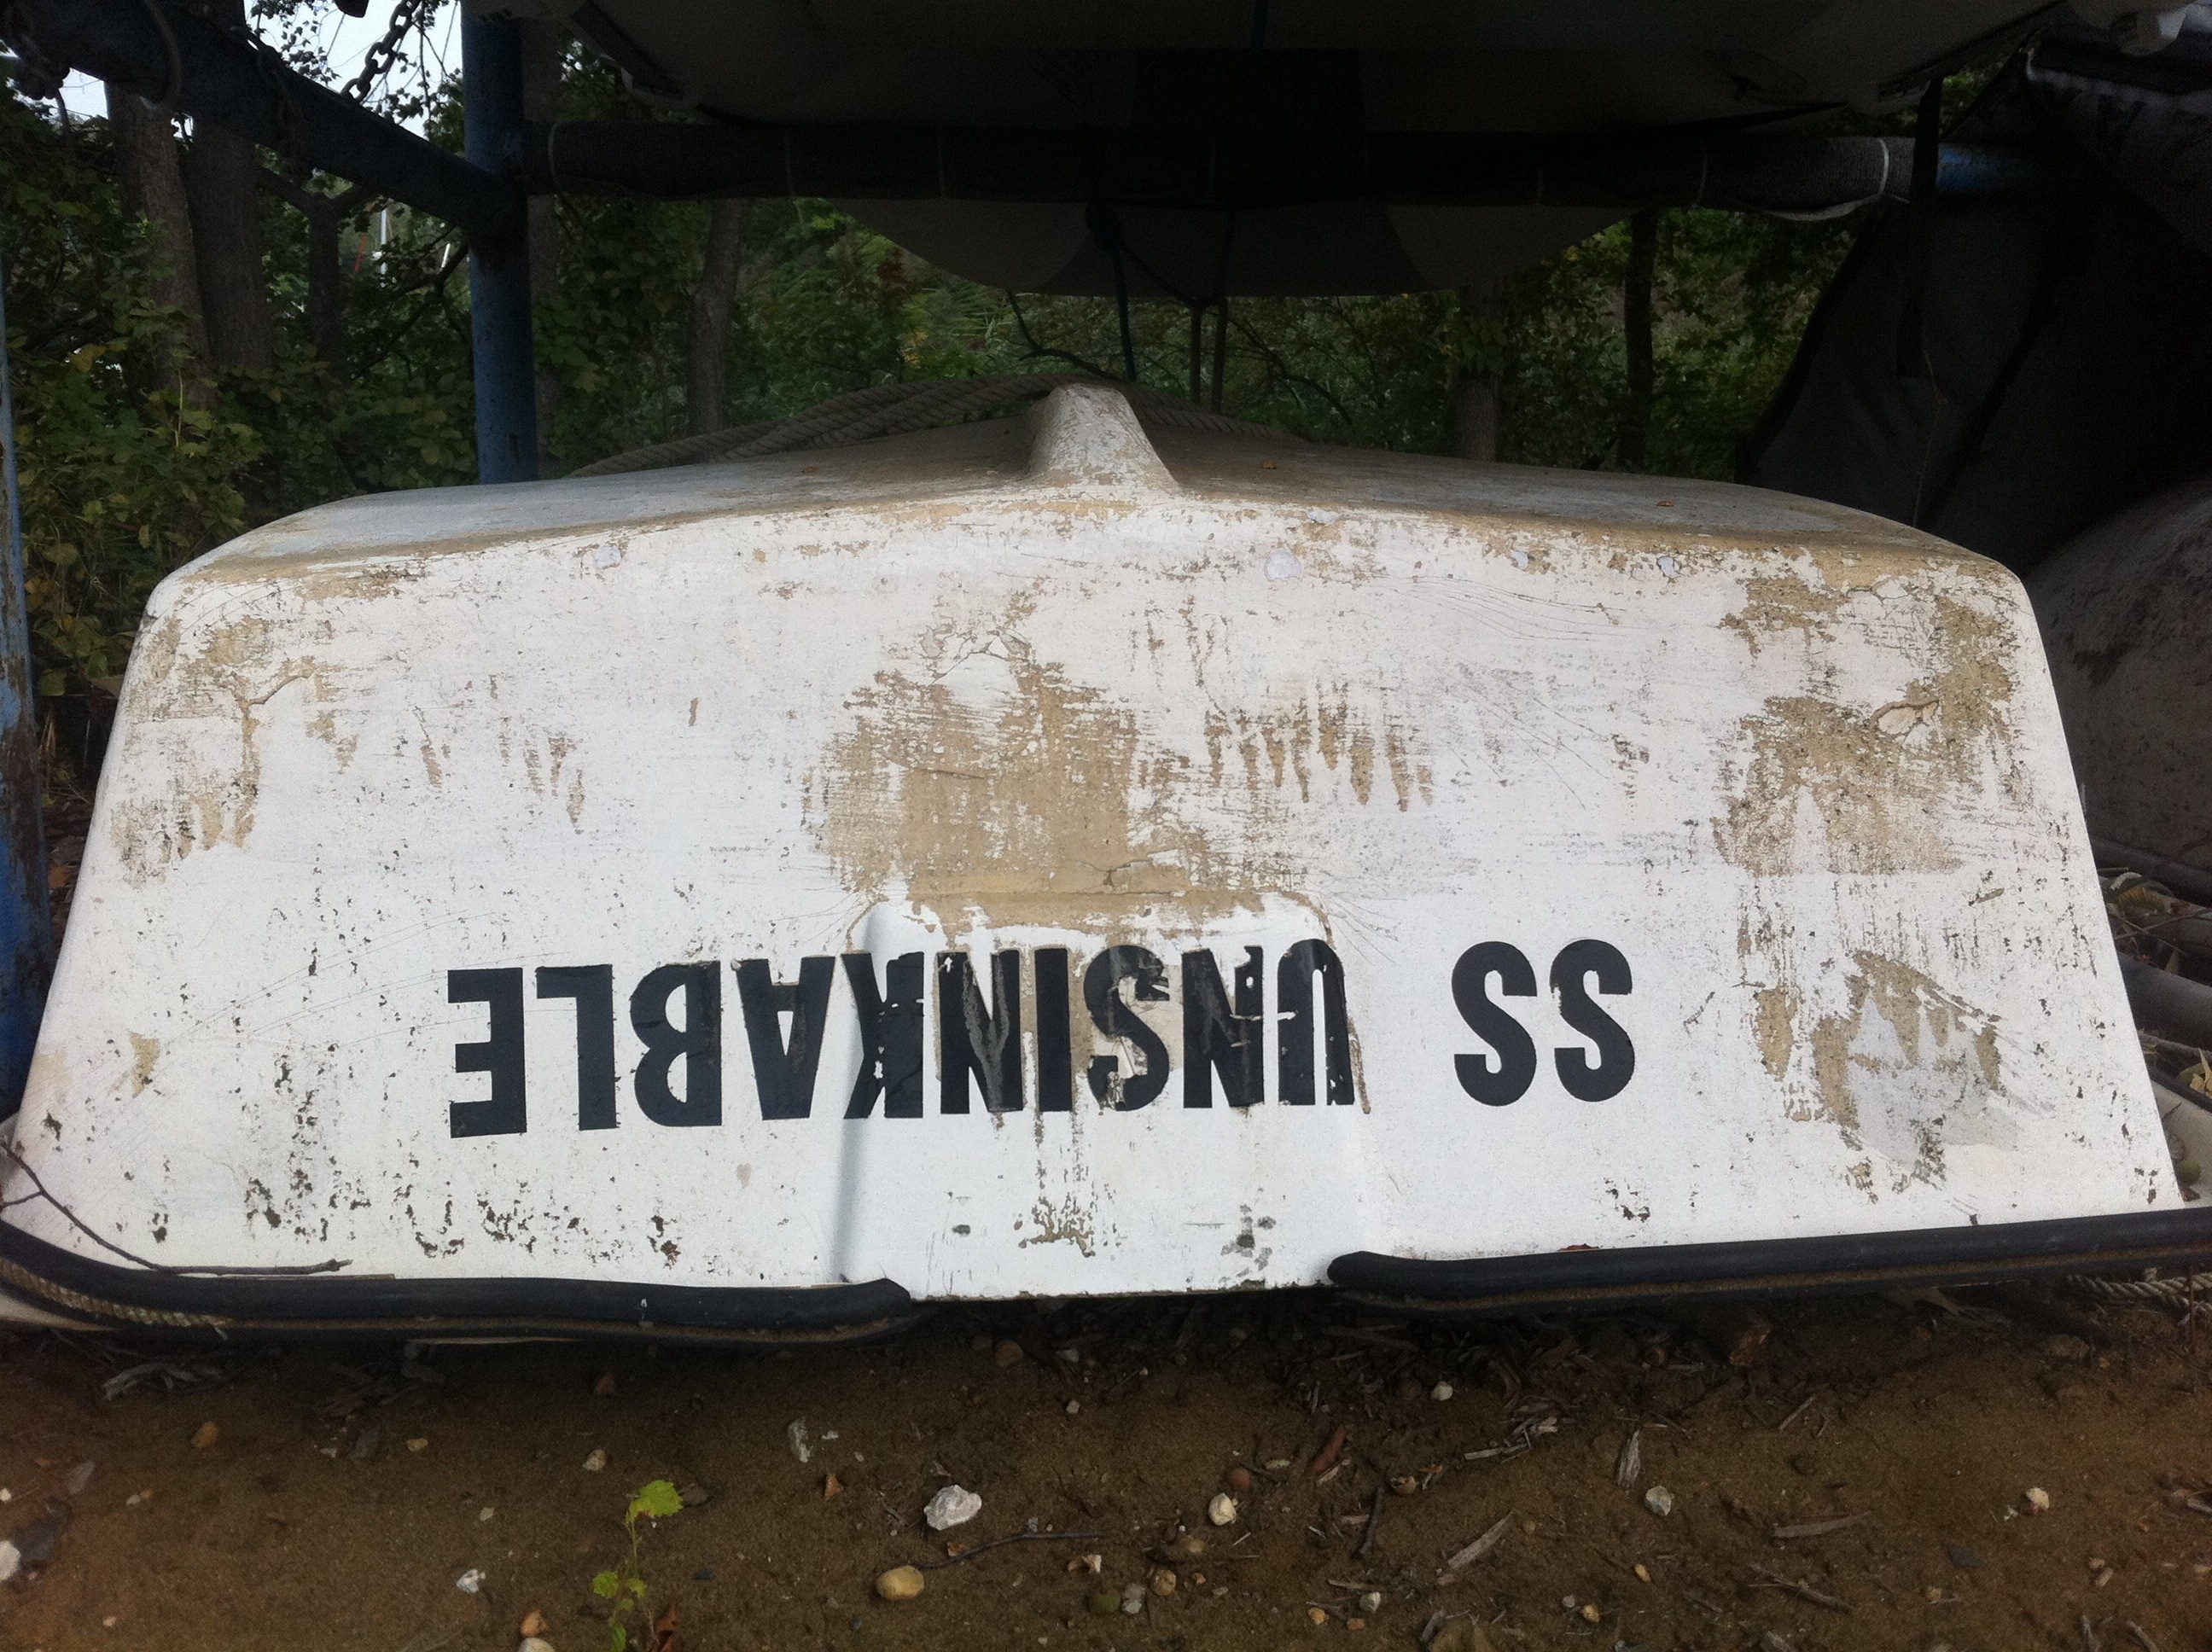
sign, vehicle, material, bumper, memorial, art, odyssey, automotive exterior, vehicle registration plate